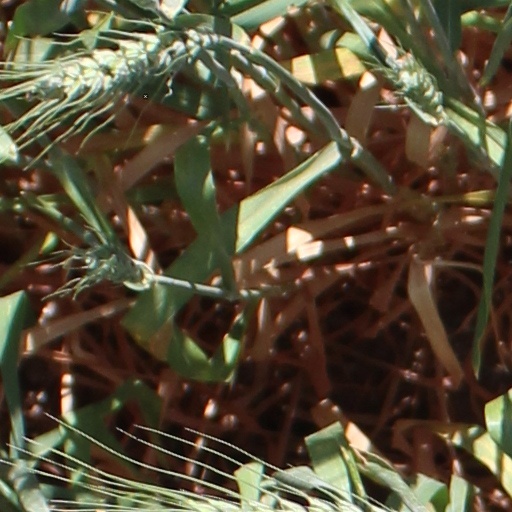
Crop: wheat